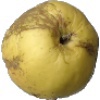
Label: golden_apple